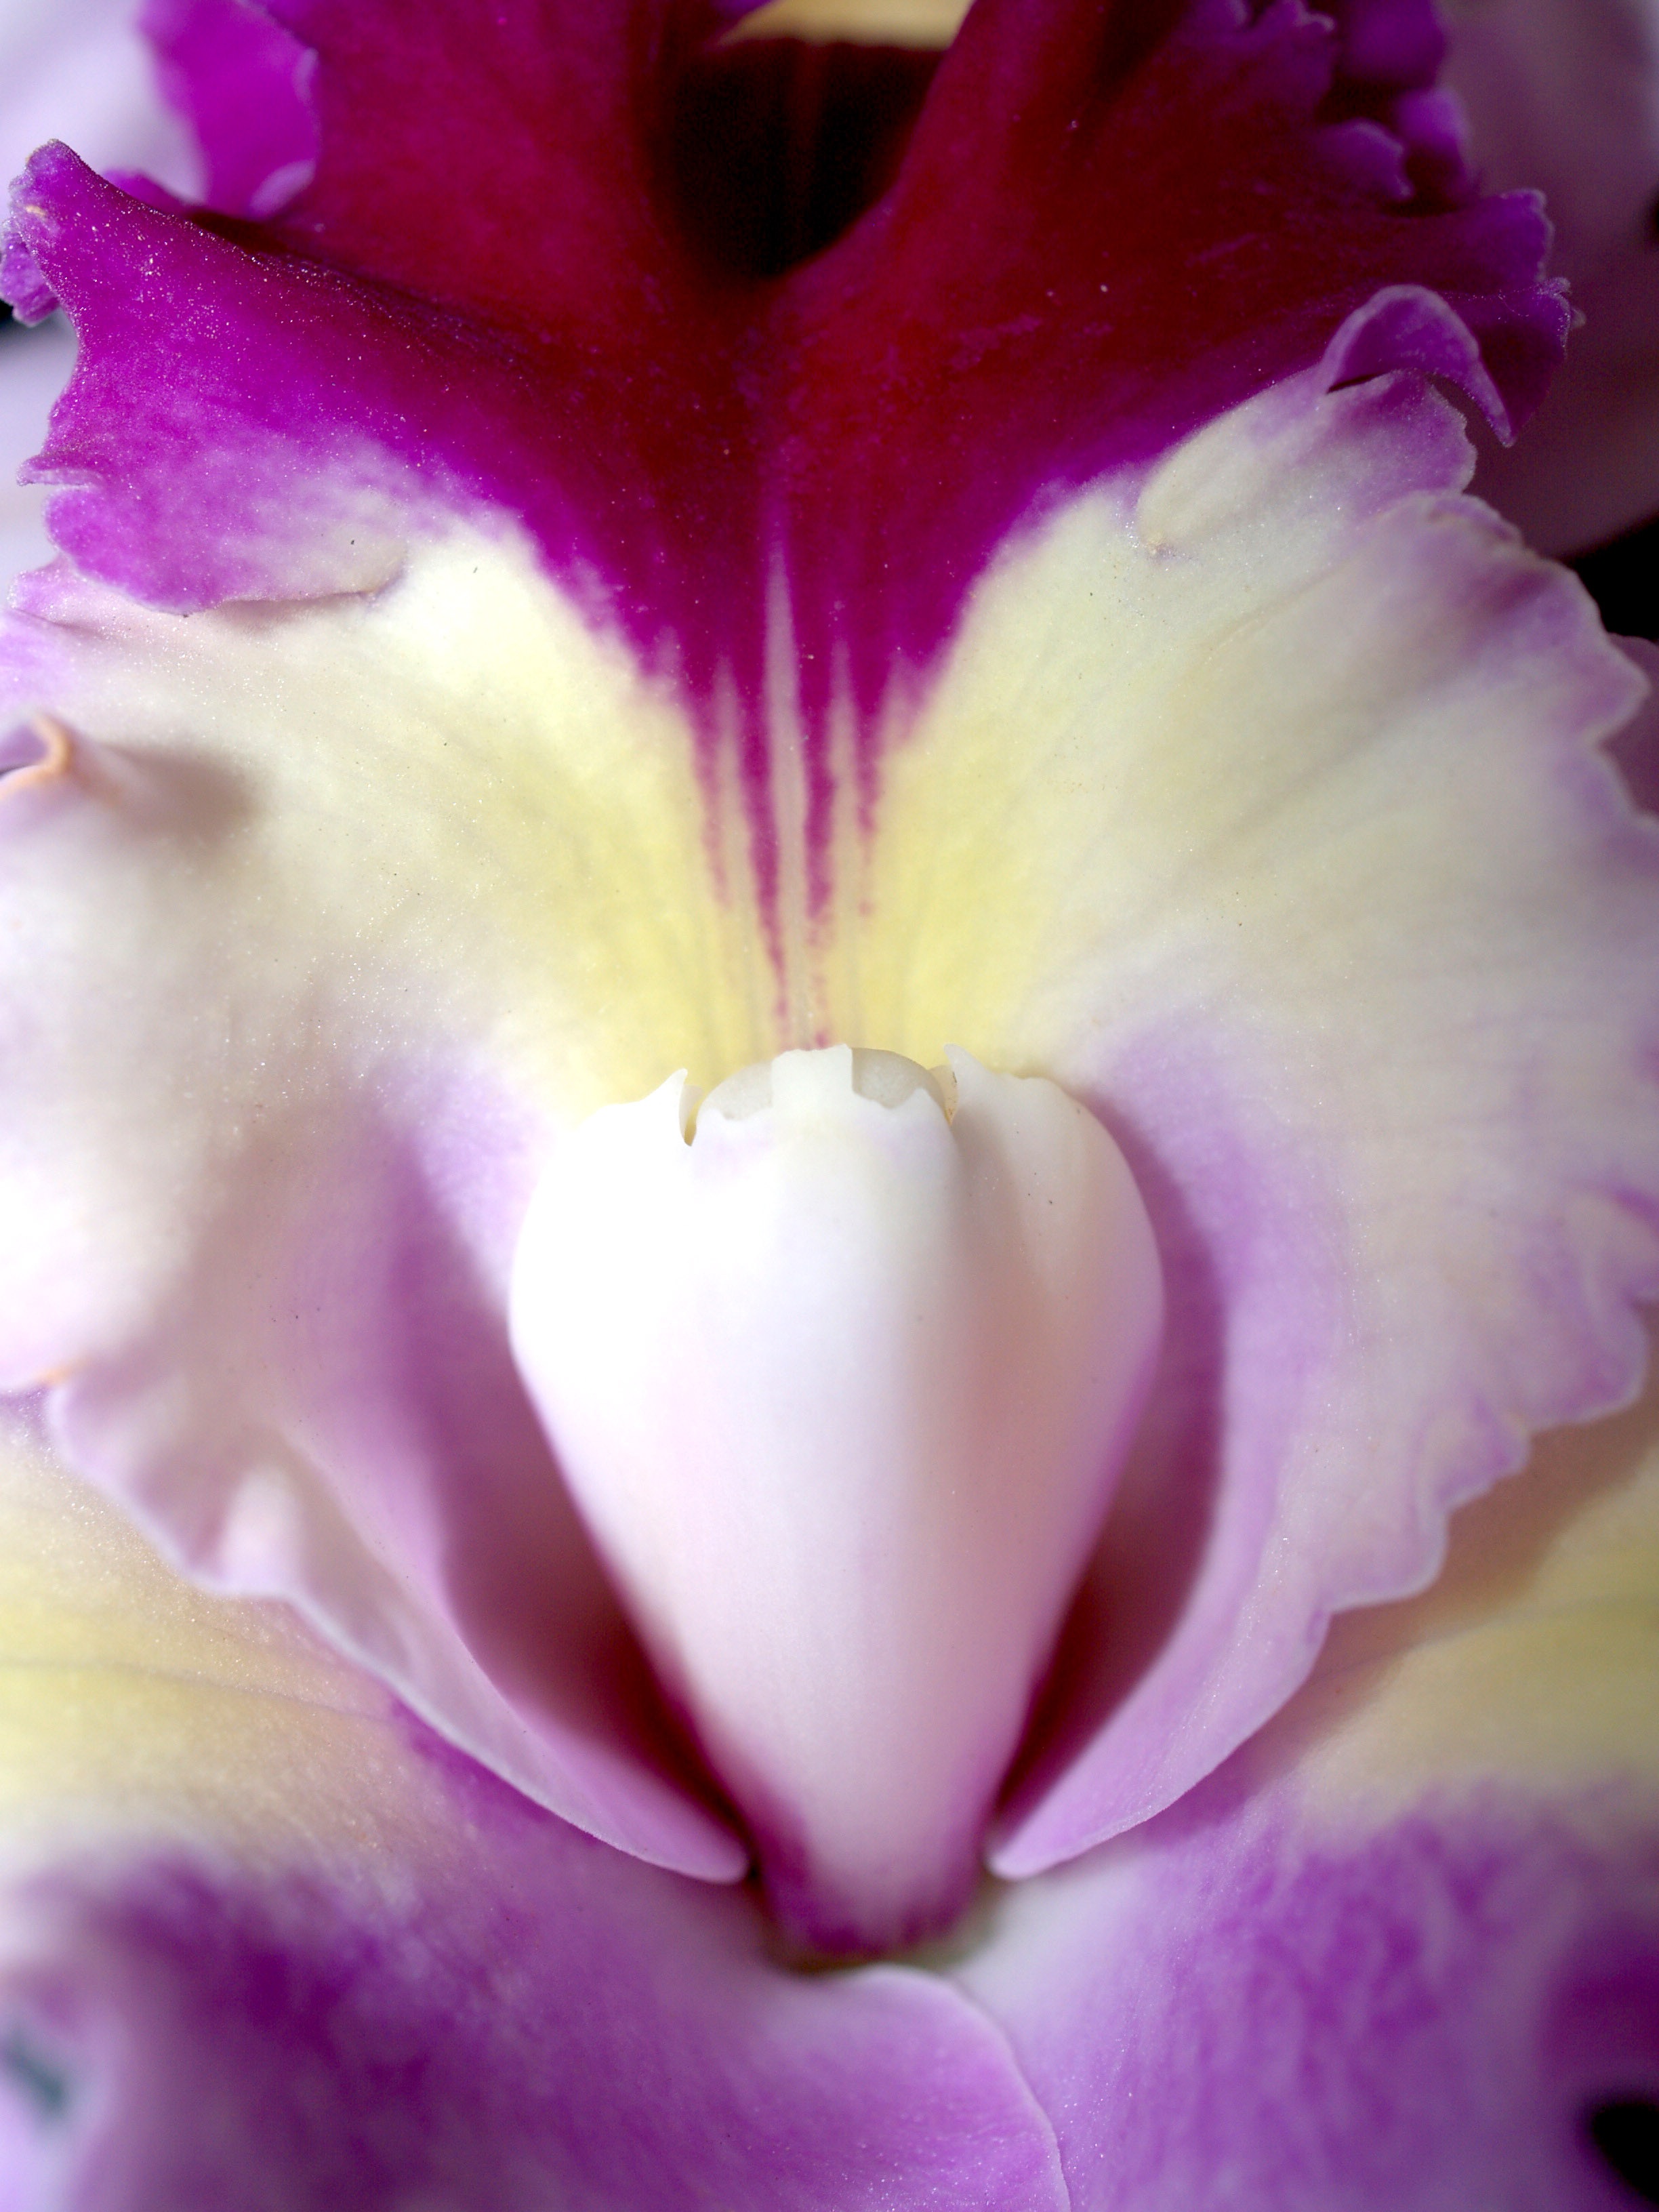
nature, branch, blossom, growth, plant, photography, flower, purple, petal, bloom, summer, daisy, foliage, bouquet, decoration, spring, tropical, lush, color, natural, clean, botany, pink, flora, botanical, orchid, close up, luxury, ornate, decorative, iris, eye, violet, blowing, bright, head, beautiful, conservation, event, exotic, bud, oriental, elegance, individual, carpel, macro photography, flowering plant, phalanxes, plant stem, land plant